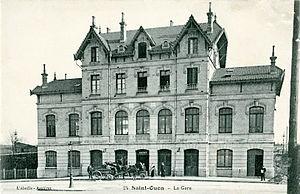
La gare de Saint-Ouen-sur-Seine est une ancienne gare ferroviaire française de la ligne de La Plaine à Ermont - Eaubonne, située dans la commune de Saint-Ouen-sur-Seine.
Saint-Ouen-sur-Seine est une commune française située sur la rive droite de la Seine dans le département de la Seine-Saint-Denis, en région Île-de-France.